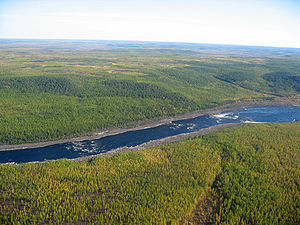
Viljuj
Viljuj
Viljuj er Lenas længste biflod. Floden løber i Krasnojarsk kraj og Republikken Sakha i det østlige Sibirien i Rusland. Floden er omkring 2.650 km lang, hvoraf 1.170 km er sejlbar. Viljujs afvandingsareal er omkring 454.000nbsp;km², og middeelvandføringen er 1.700 m³/s ved udmundingen.